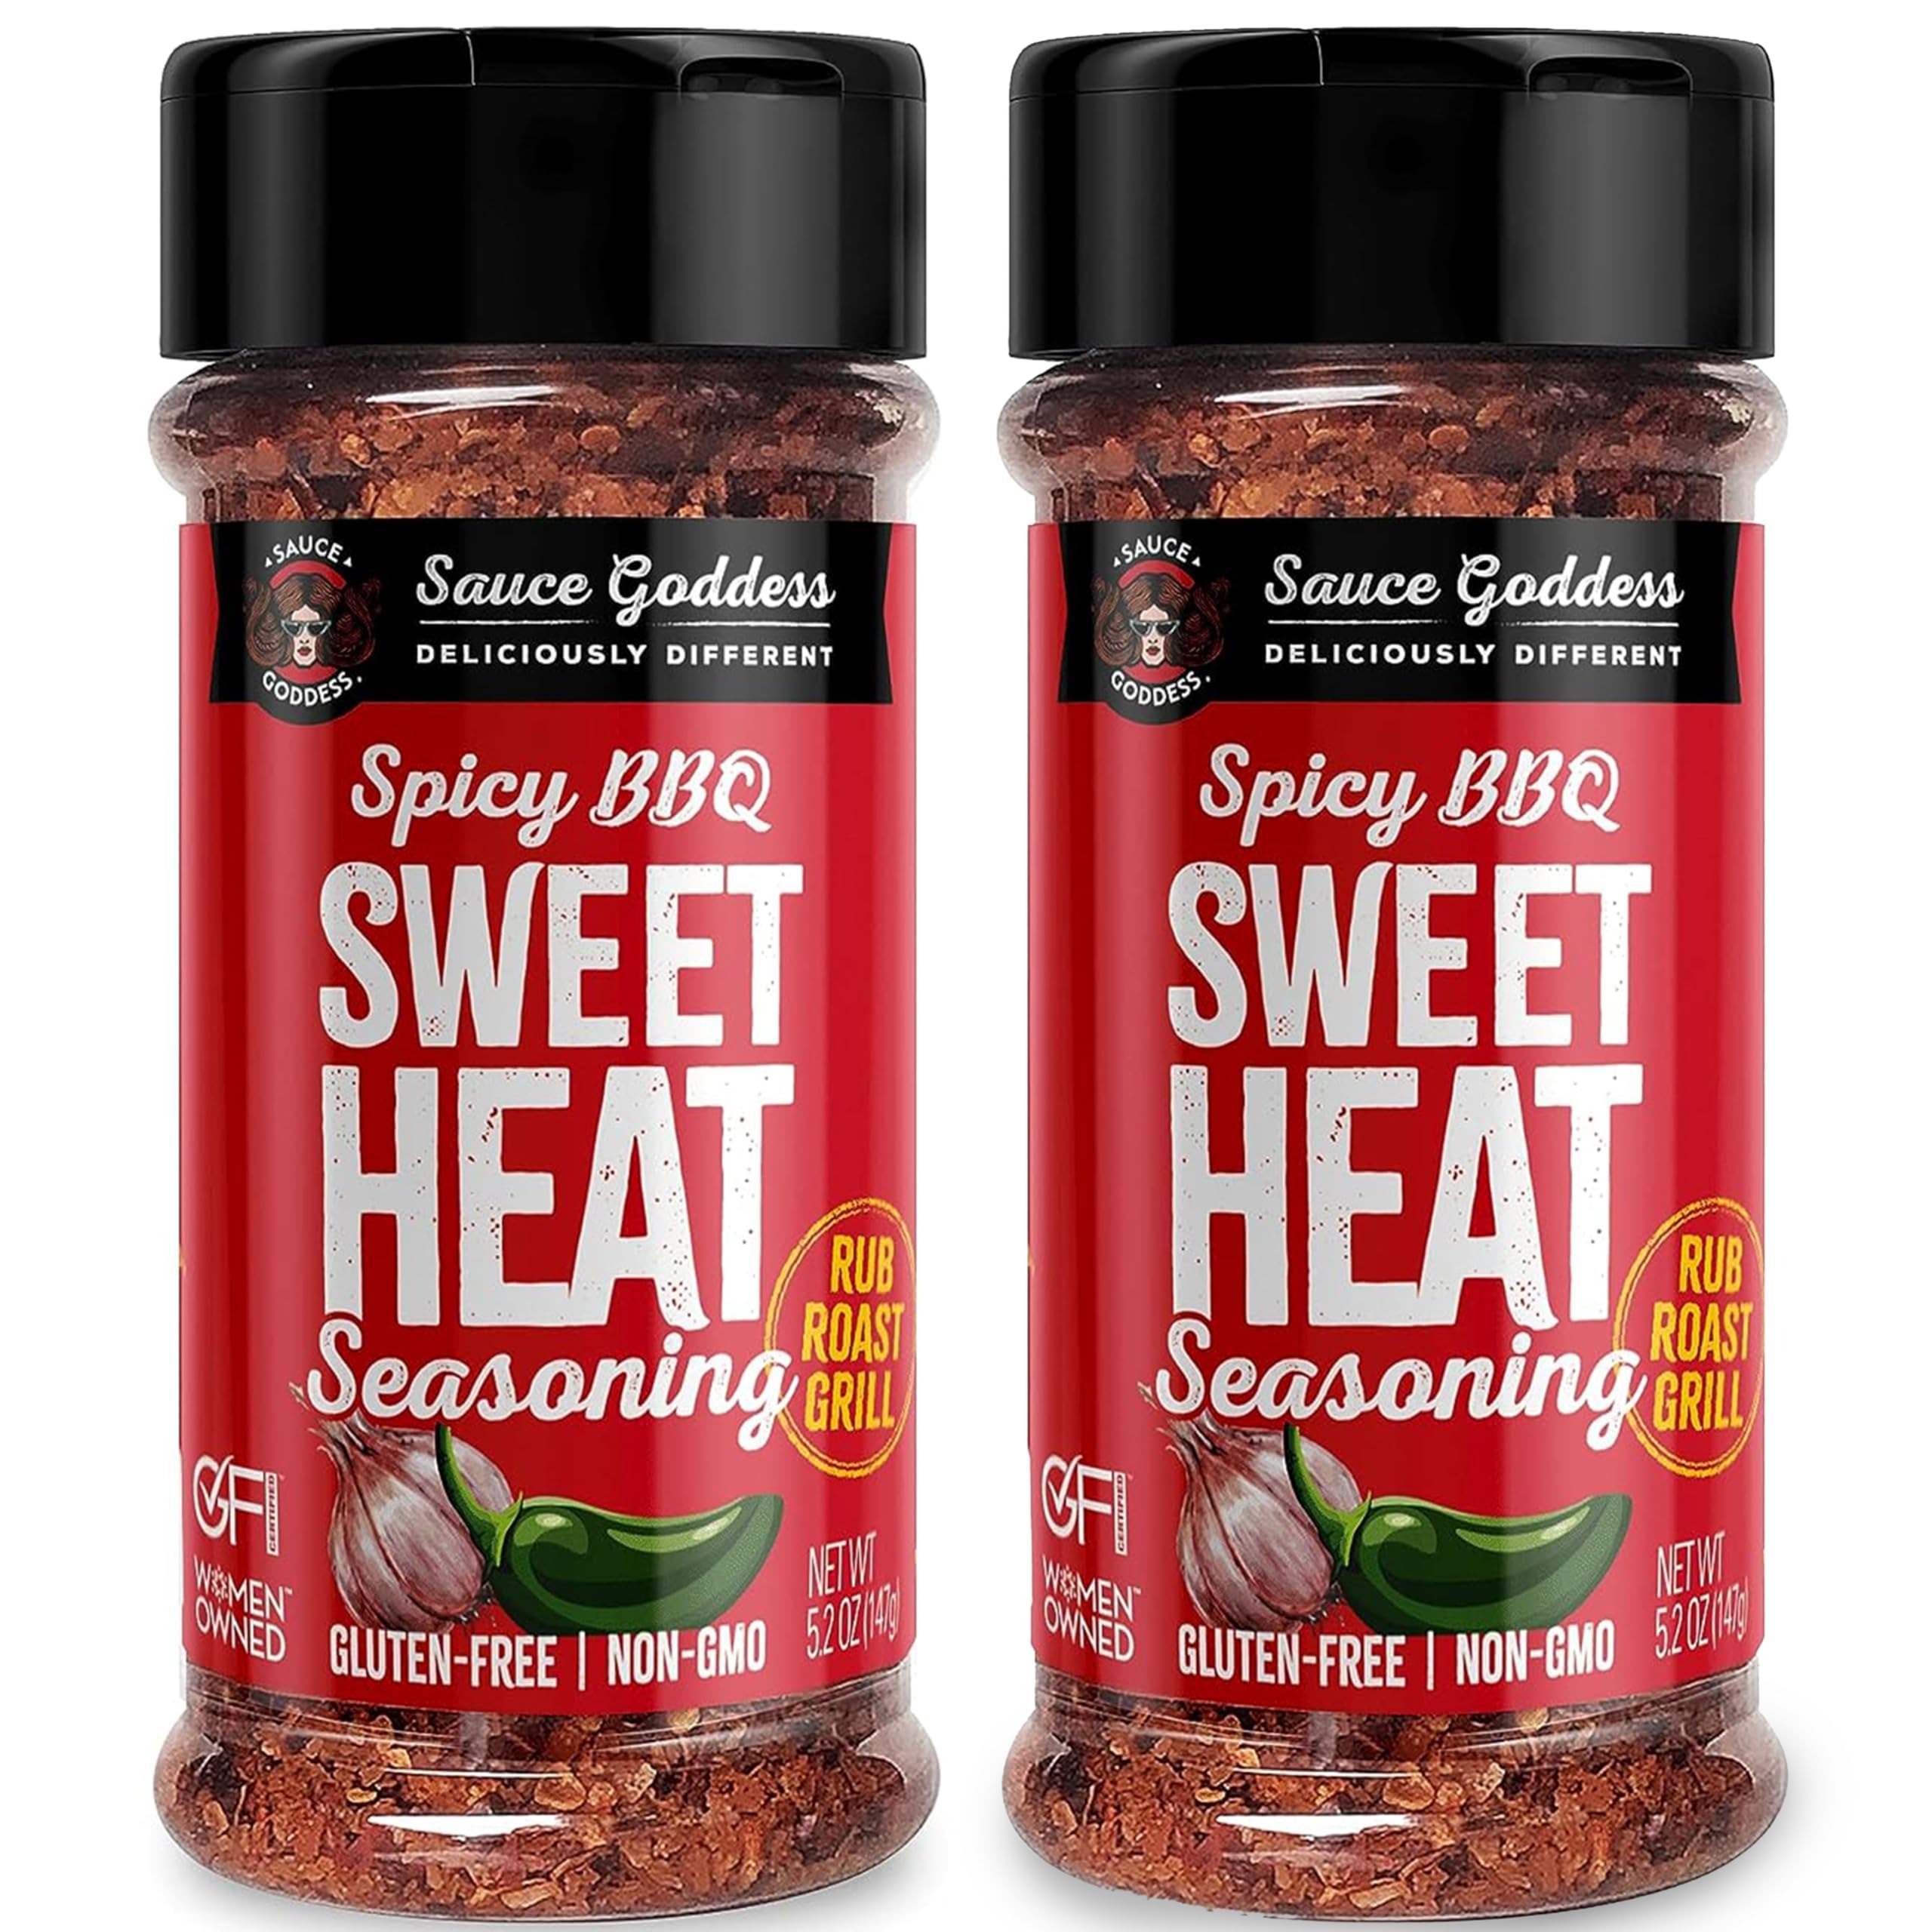
Item Name: Sauce Goddess - Spicy BBQ Sweet Heat Spice Shaker - Barbeque Rub with Brown Sugar, Garlic, and Sweet Seasonings for Cooking - 5.2 oz (2 pack)
Bullet Point: Balanced Sweet and Heat: BBQ Seasoning shaker with a mix of sweet and spicy flavors. The sweetness can complement the smokiness of grilled foods & the heat adds a satisfying kick to the palate.
Value: 10.4
Unit: Ounce

Price: 13.95